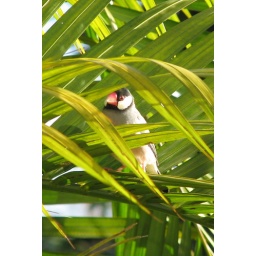
A bird in the trees by our condo